John Cadwalader (general)

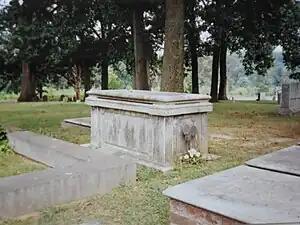
Gen. John Cadwalader's grave at Shrewsbury Chapel

On September 25, 1768, John Cadwalader married Elizabeth Lloyd (1742–1776), the daughter of Edward Lloyd, of Talbot County, Maryland. Her brother, Edward Lloyd IV, was a delegate to the Continental Congress for Maryland. Among their children were: